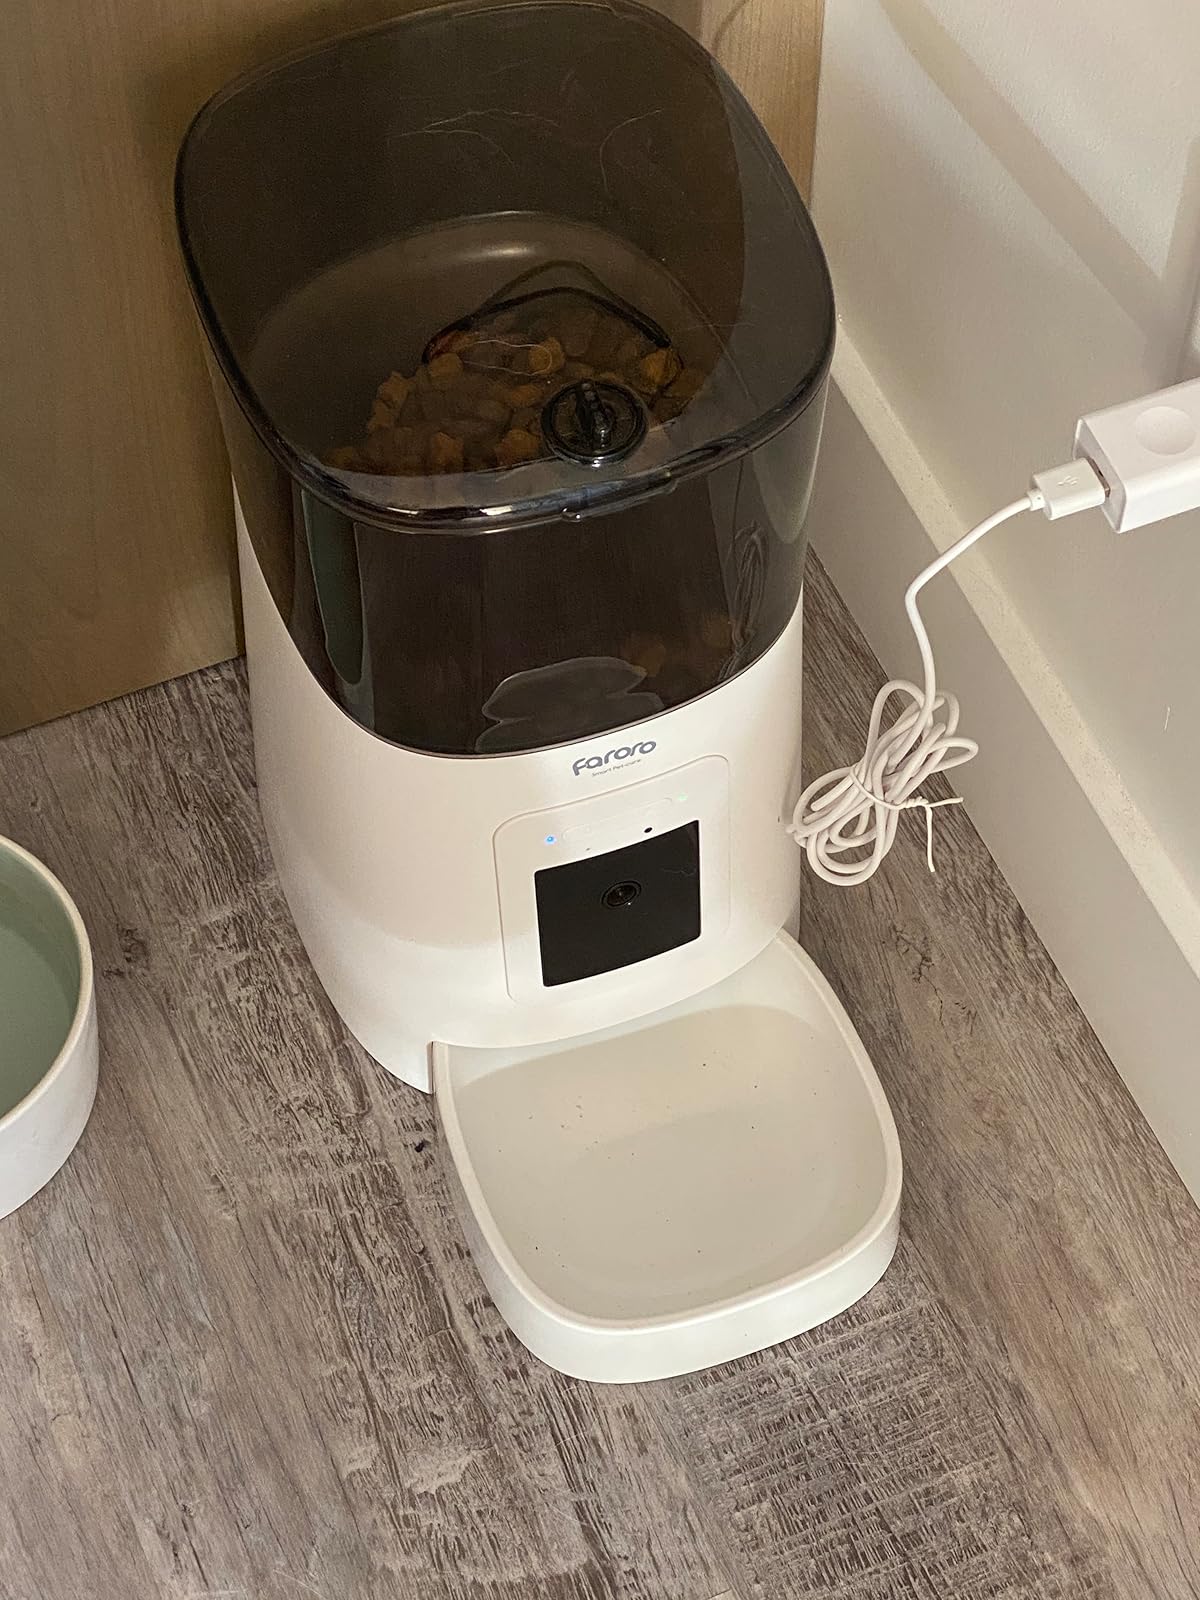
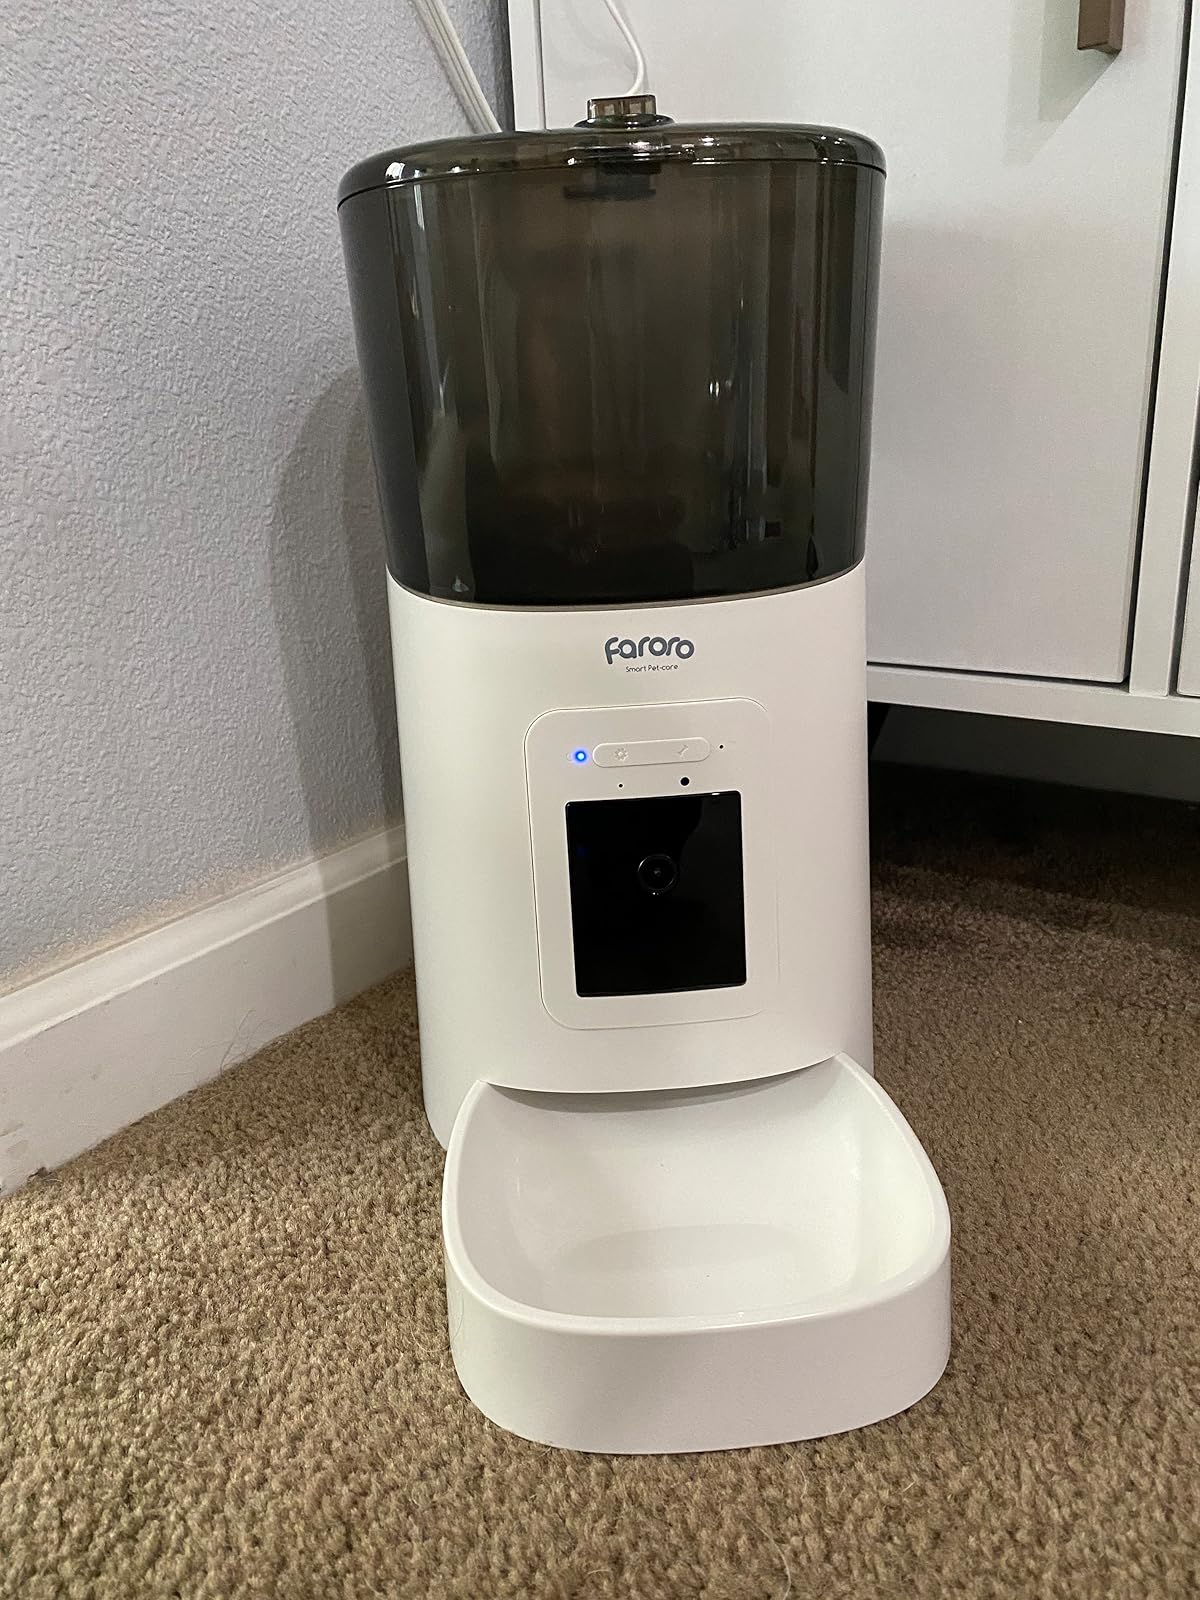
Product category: items_feeder
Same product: yes